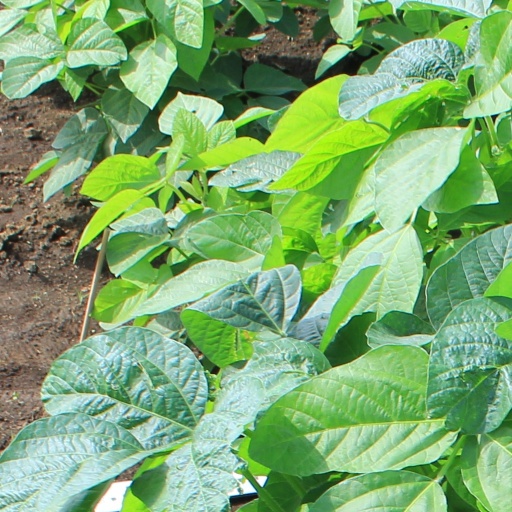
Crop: soybean